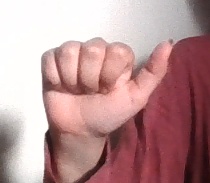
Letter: dhad